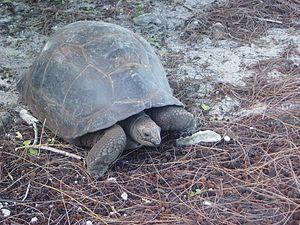
Atoll d'Aldabra (Seychelles) Español: Atolón de Aldabra 日本語: アルダブラ環礁 中文: 阿尔达布拉环礁